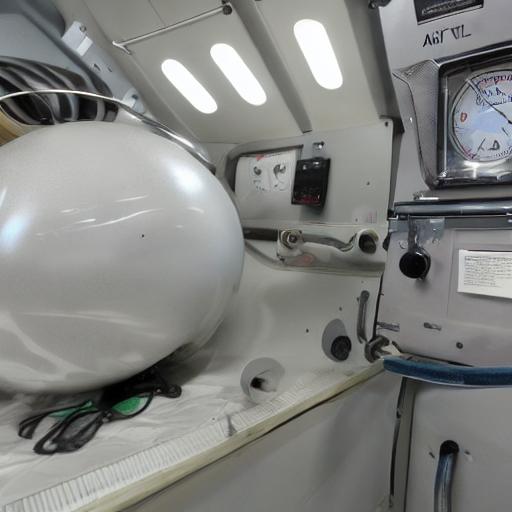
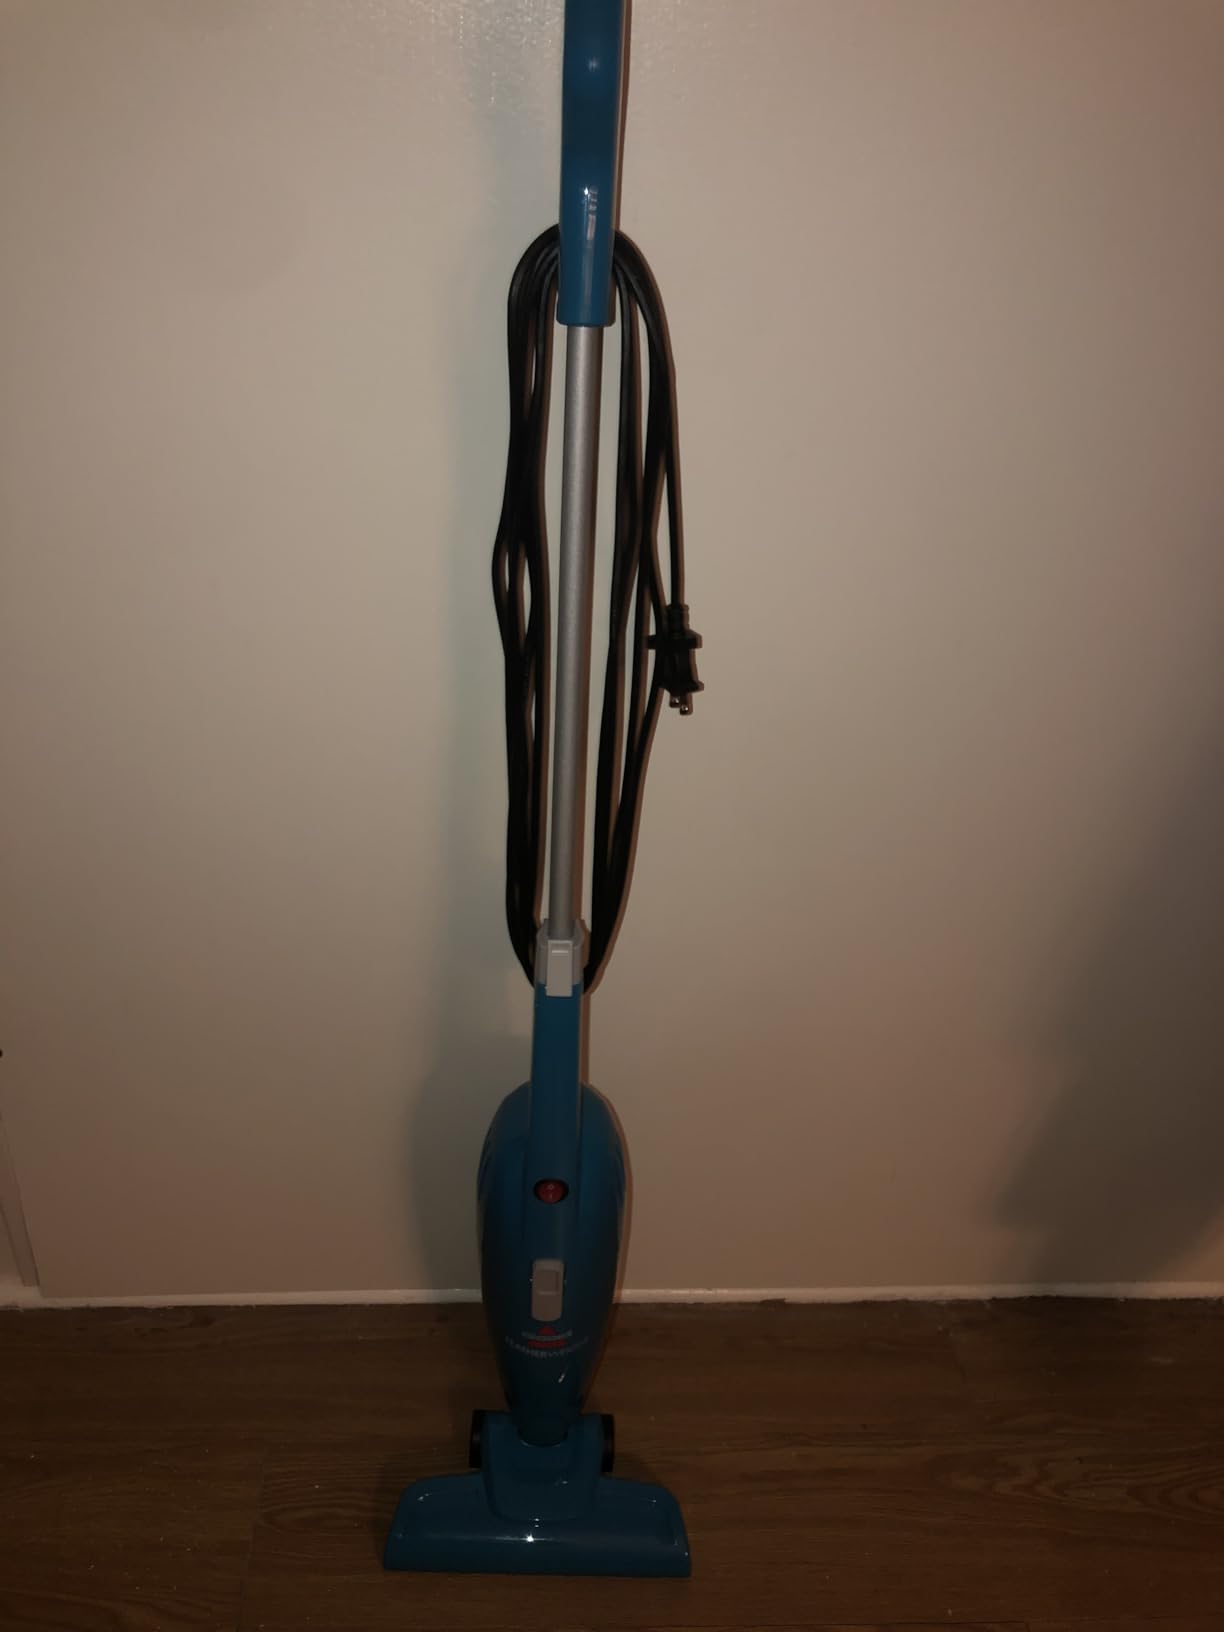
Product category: items_vacuum
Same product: no